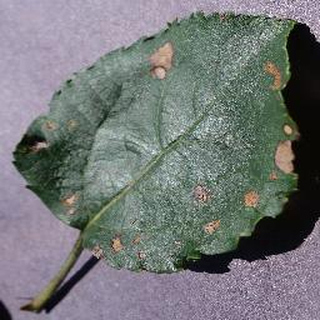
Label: apple_black_rot